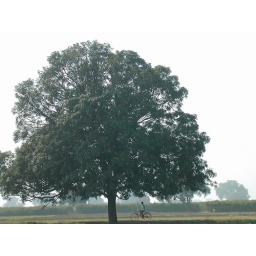
A lone tree and a cyclist. A village photograph, next to the road that passes by the farms.